The Love Letters of Baroness S

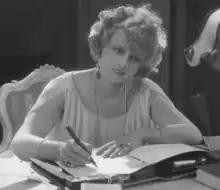

The Love Letters of Baroness S (German: Liebesbriefe der Baronin von S...) is a 1924 German silent film directed by Henrik Galeen and starring Mia May and Memo Benassi.